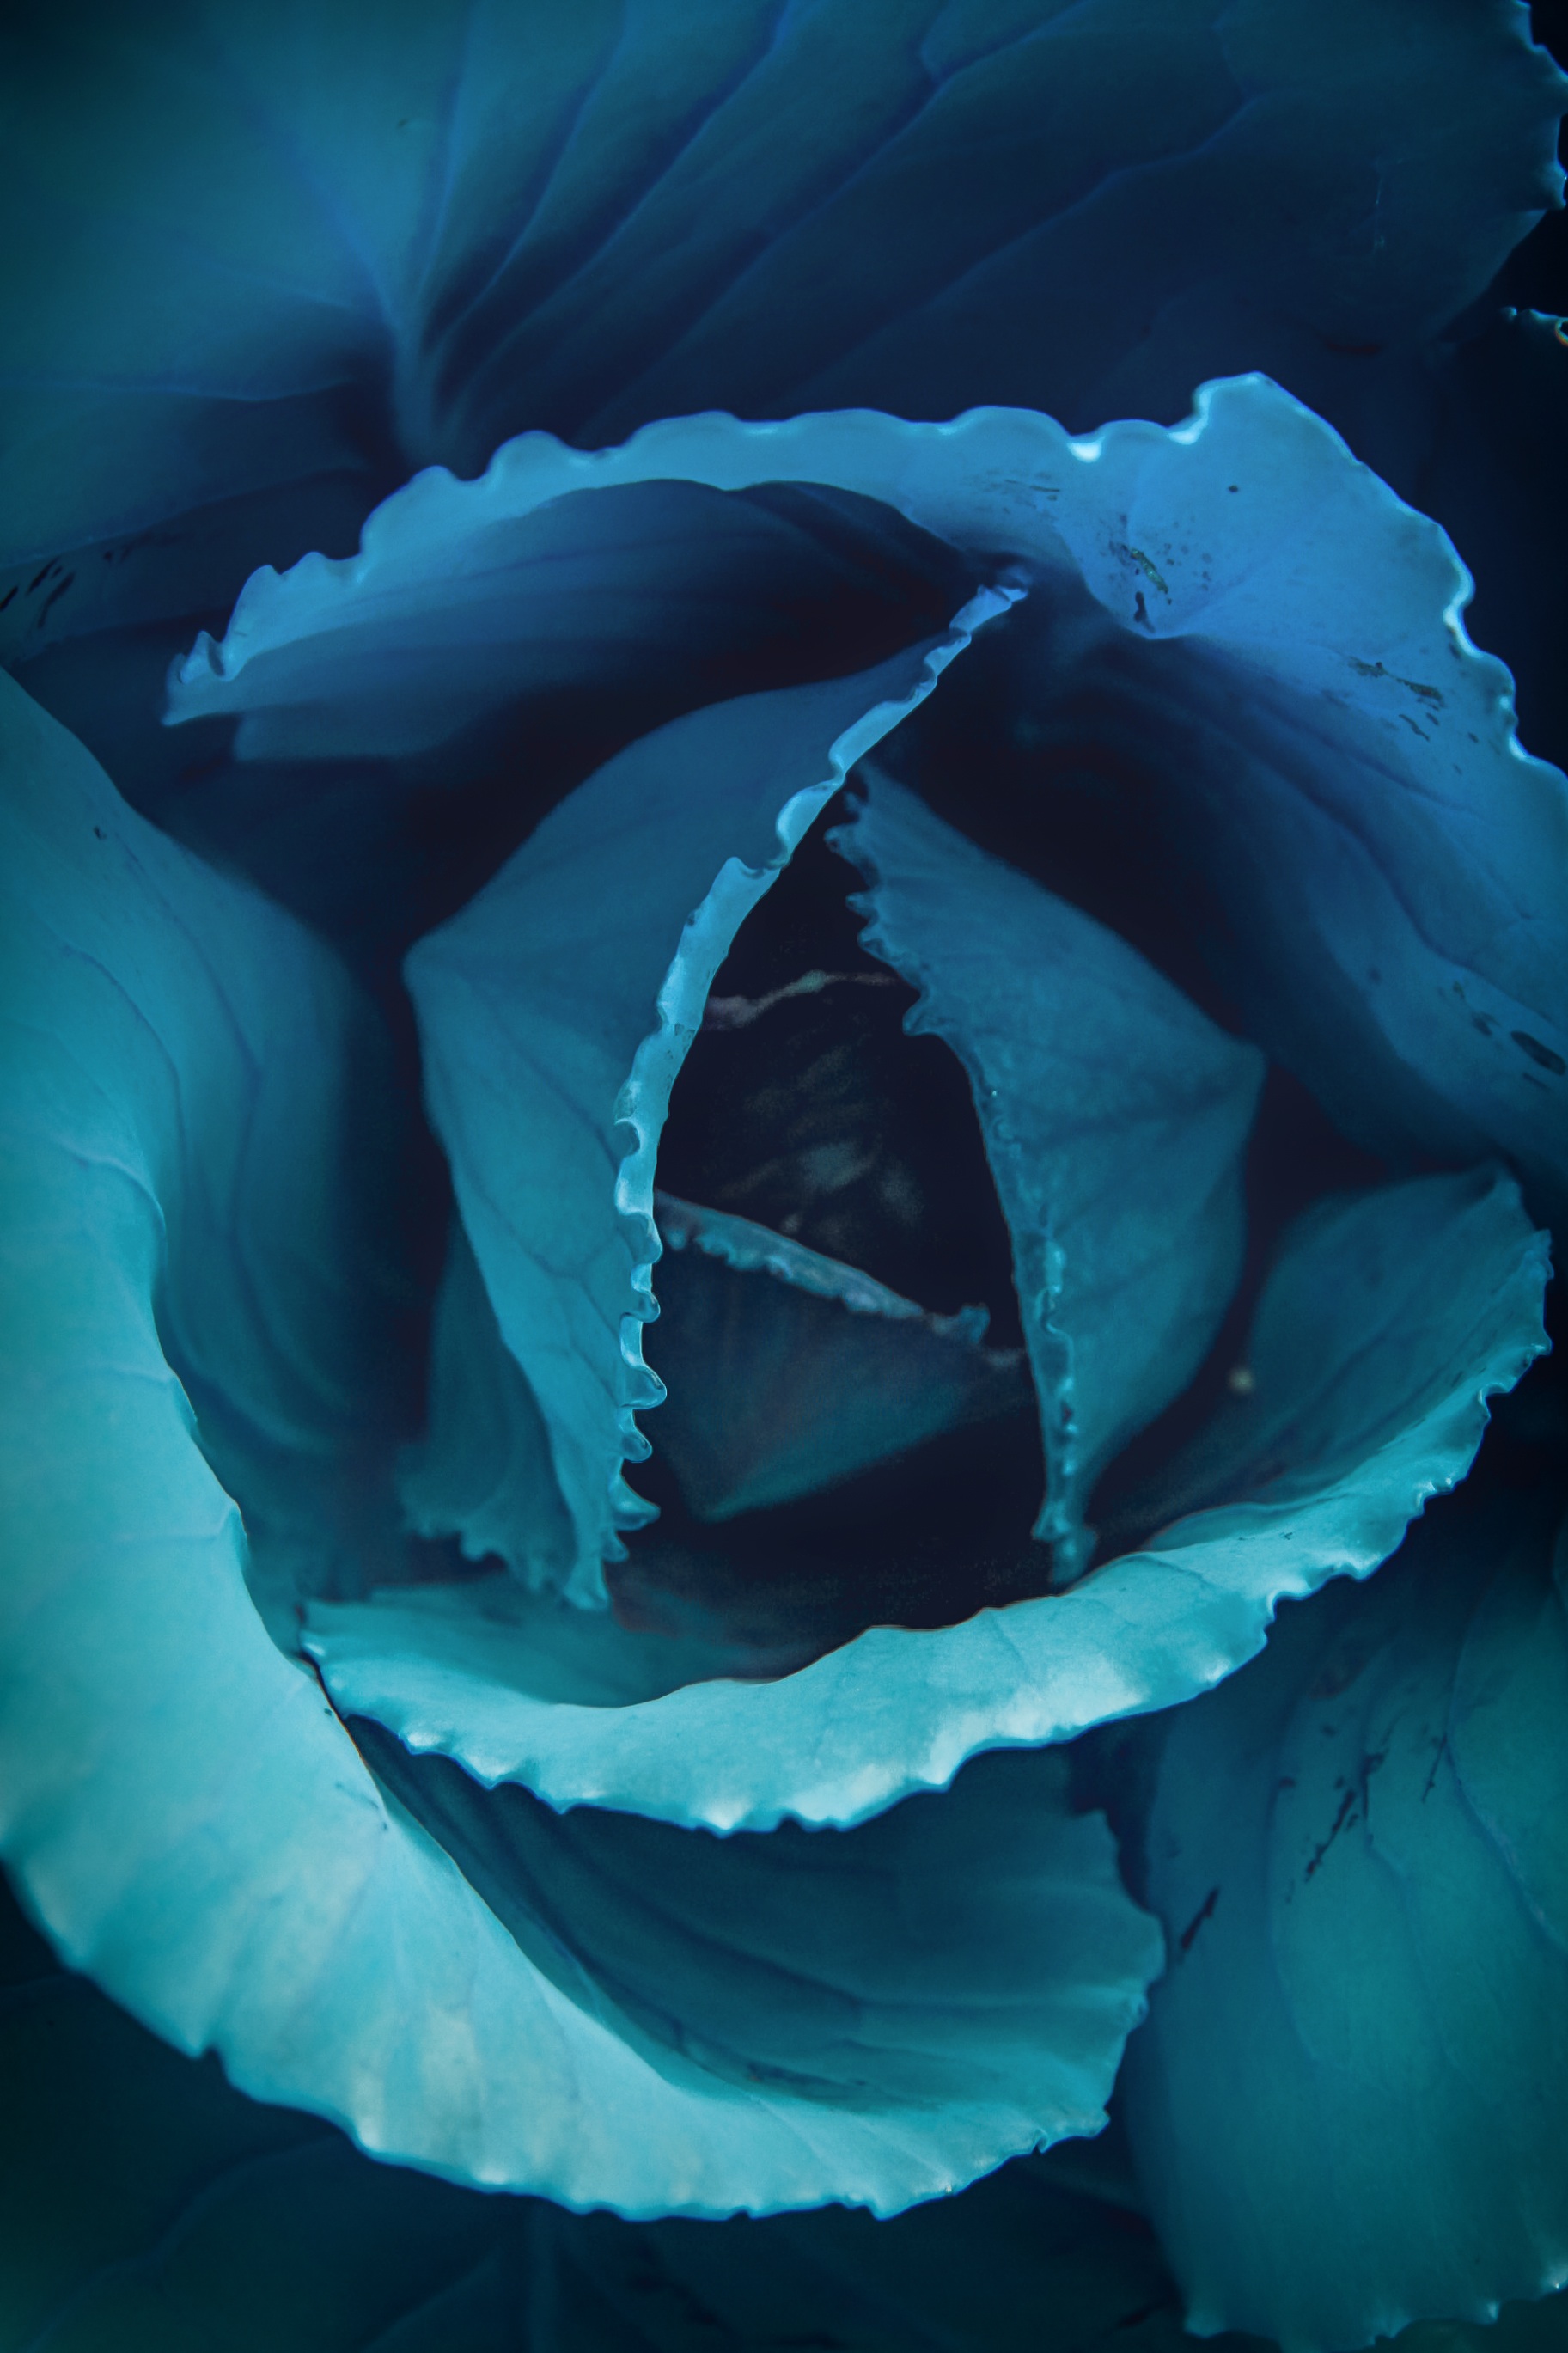
flower, petal, ice, blue, flowering plant, blue rose, land plant